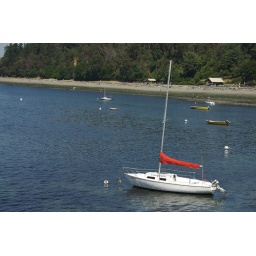
This sailboat sits alone in the water near Fauntleroy.